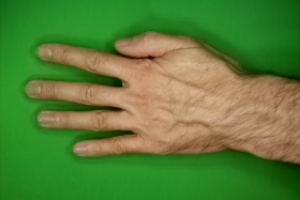
Label: paper